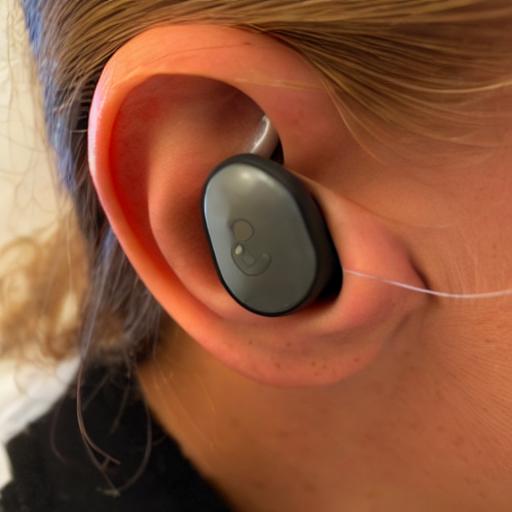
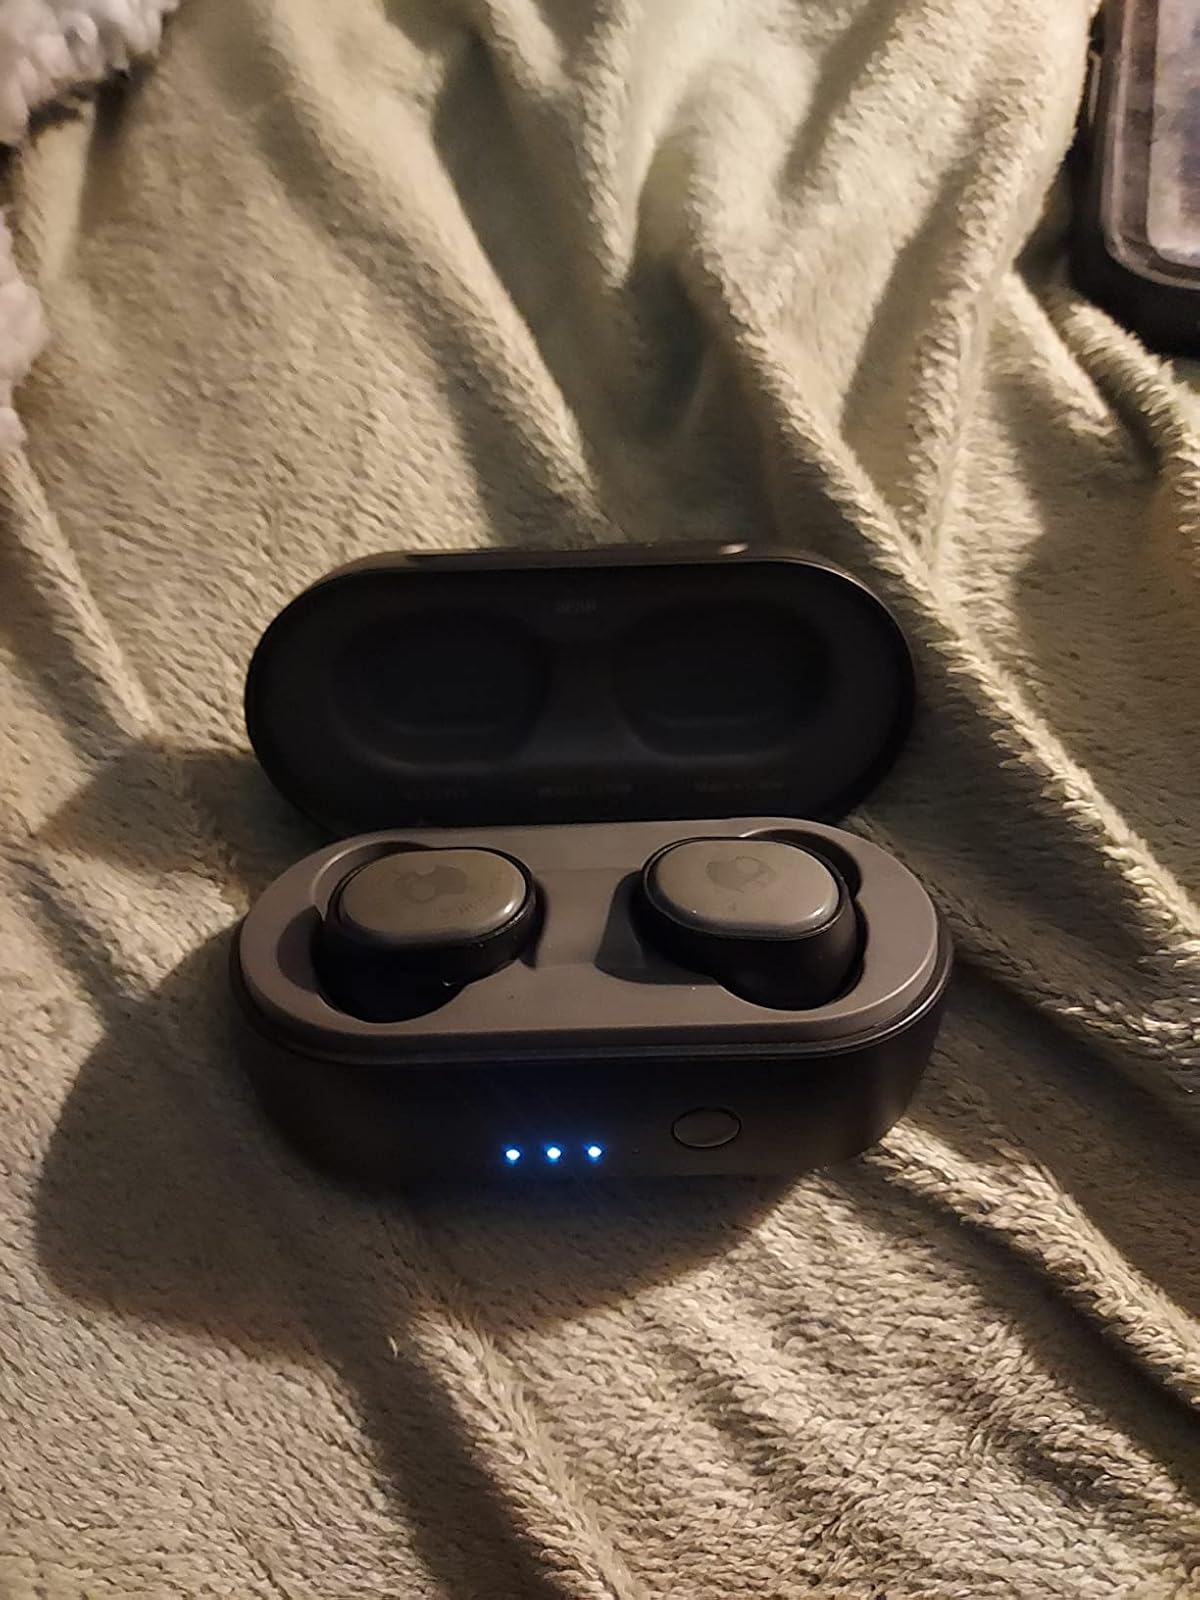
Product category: earbuds
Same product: no